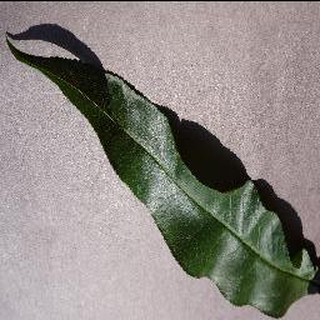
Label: healthy_peach